History of Tulane Green Wave football

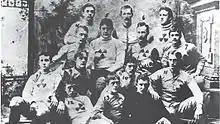
1893 Tulane Olive and Blue

Tulane's earliest athletic traditions are tied to its football team. Football was introduced to Tulane by Hugh and Thomas Bayne, who played the game at Yale University. The first organized game was played on New Year's Day in 1890 by dividing students into two teams, and this became the first football game in New Orleans or Louisiana. Tulane began playing intercollegiate football in 1893, beating LSU in the state's first intercollegiate contest.